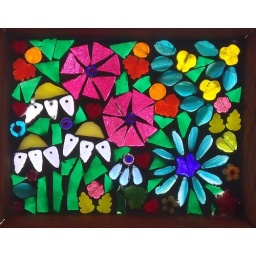
pink flowers in the garden